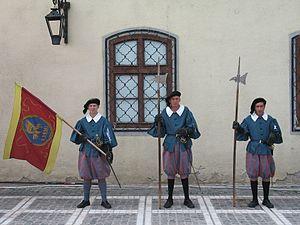
Brașov est une ville du centre de la Roumanie, à la courbure des Carpates, ayant le statut de municipe. Elle est le chef-lieu du județ de Brașov.